Arkansas Highway 72

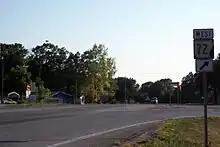
Highway 72 near Avoca

The route begins at Highway 43 in Maysville and runs east to Gravette. Highway 72 intersects Highway 59 in Gravette near the Kansas City Southern Railway Caboose No. 383 on the National Register of Historic Places. The highway continues east past the Banks House to the community of Hiwasse within Gravette, having an interchange with I-49 just west of the community, where the highway passes the Hiwasse Bank Building. Upon reaching Hiwasse, Highway 72 has an officially designated exception of with Highway 279. The highway runs southeast into Centerton, having another interchange with I-49 southeast of Hiwasee. Highway 72 has a junction with Highway 102B before entering Bentonville. In Bentonville the highway becomes Central Avenue, running east through subdivisions until meeting Walton Boulevard (former US 71B) and terminating a few blocks west of the Bentonville town square.